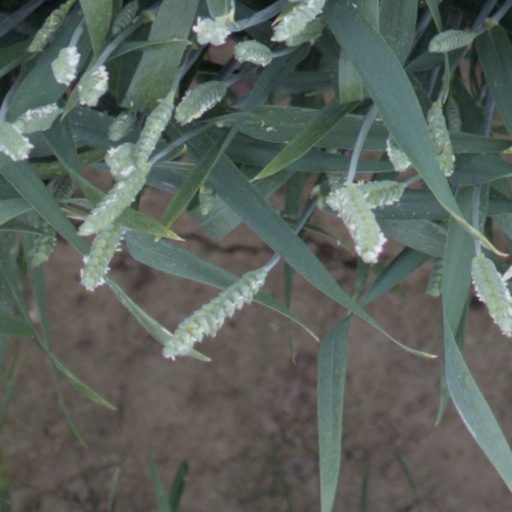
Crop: wheat